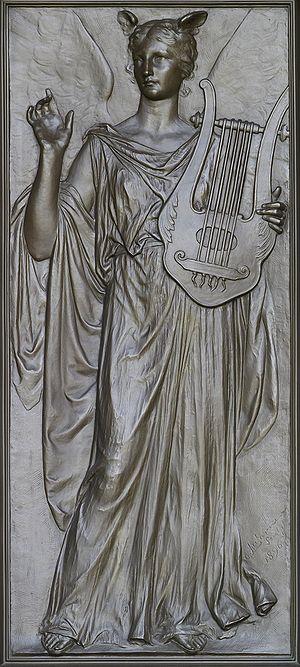
L'imagination est la faculté de se représenter ou de former des images à travers l'esprit à partir d'éléments dérivés de perceptions sensorielles ou d'abstractions.